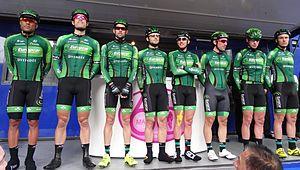
Reportage photographique réalisé le mercredi 7 mai 2014 au départ de la première étape de l'édition 2014 des Quatre jours de Dunkerque à Dunkerque, Nord, Nord-Pas-de-Calais, France. Depicted people&#58
La saison 2014 de l'équipe cycliste Europcar est la quinzième de cette équipe.